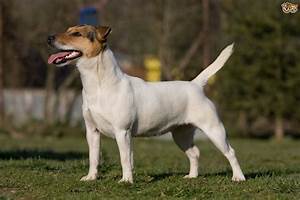
Label: dog